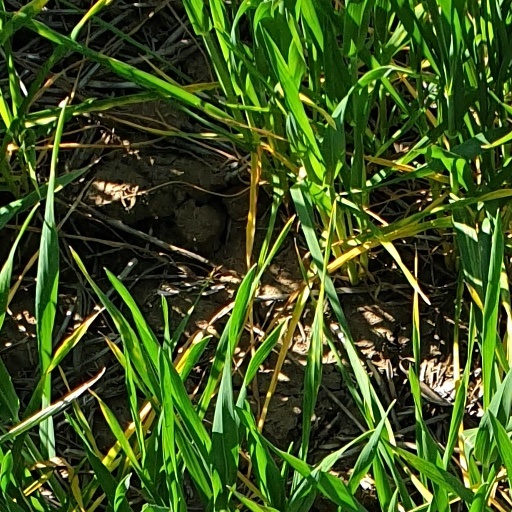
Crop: wheat